Candler Cottage

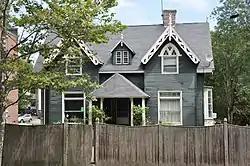

The Candler Cottage is a historic house at 447 Washington Street in Brookline, Massachusetts. Built about 1850, it is one of the town's few examples of Gothic Revival architecture. It was listed on the National Register of Historic Places in 1985.